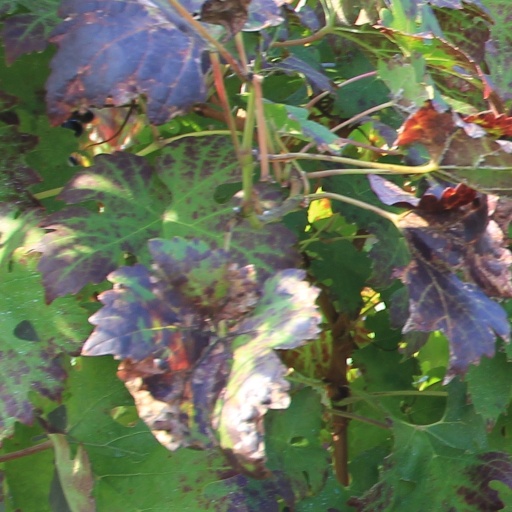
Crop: grape